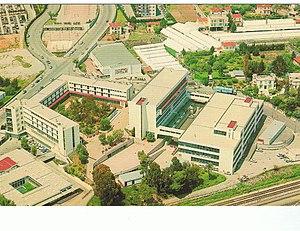
En France, de 1944 à 1959-1960, les centres d'apprentissage sont des écoles de formation professionnelle ouvrant aux emplois d'ouvriers ou d'employés qualifiés.